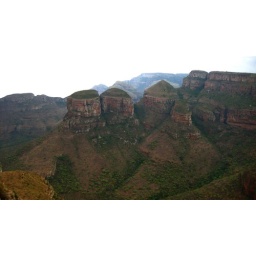
These mountains just happen to look like those cute round houses that you see a lot of around here